USS Mound City

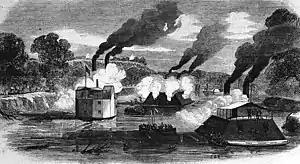
The "Battle at St. Charles, White River, Arkansas—Explosion of the "Mound City"" by Alexander Simplot

With intent only to slow down the progress of the Union vessels and not to make a determined stand, the Confederates had set up a pair of batteries on the bluffs near St. Charles, Arkansas, some above the river mouth. The guns were taken from a gunboat which they had then scuttled in the middle of the stream as a further impediment. On 17 June, the Federal flotilla arrived at that point; the soldiers went ashore to attack the batteries from the land side, while the two armored gunboats came up the river, "Mound City" leading. Shots were exchanged between the gunboats and the shore batteries, with nothing exceptional until a chance shot from the upper battery happened to penetrate the casemate of the lead gunboat. The shot killed some men in its passage, but most of the damage it caused occurred when it hit the vessel's steam drum. Hot steam immediately filled the entire boat, killing and scalding most of the crew. Those who could do so jumped overboard into the river, where Rebel sharpshooters shot them as they tried to swim to safety. By the time the carnage was over, 105 men were dead by the first shot, scalding, drowning, or being shot in the water. An additional 25 were injured by the steam. Among the wounded was Commander Kilty, who survived and later returned to service in the Navy, although he lost his left arm. Only 25 men of the entire crew escaped without major injury. Meanwhile, the soldiers had moved into position to assault the batteries, so the Confederates fled, leaving their wounded and their guns behind.